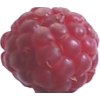
Label: raspberry